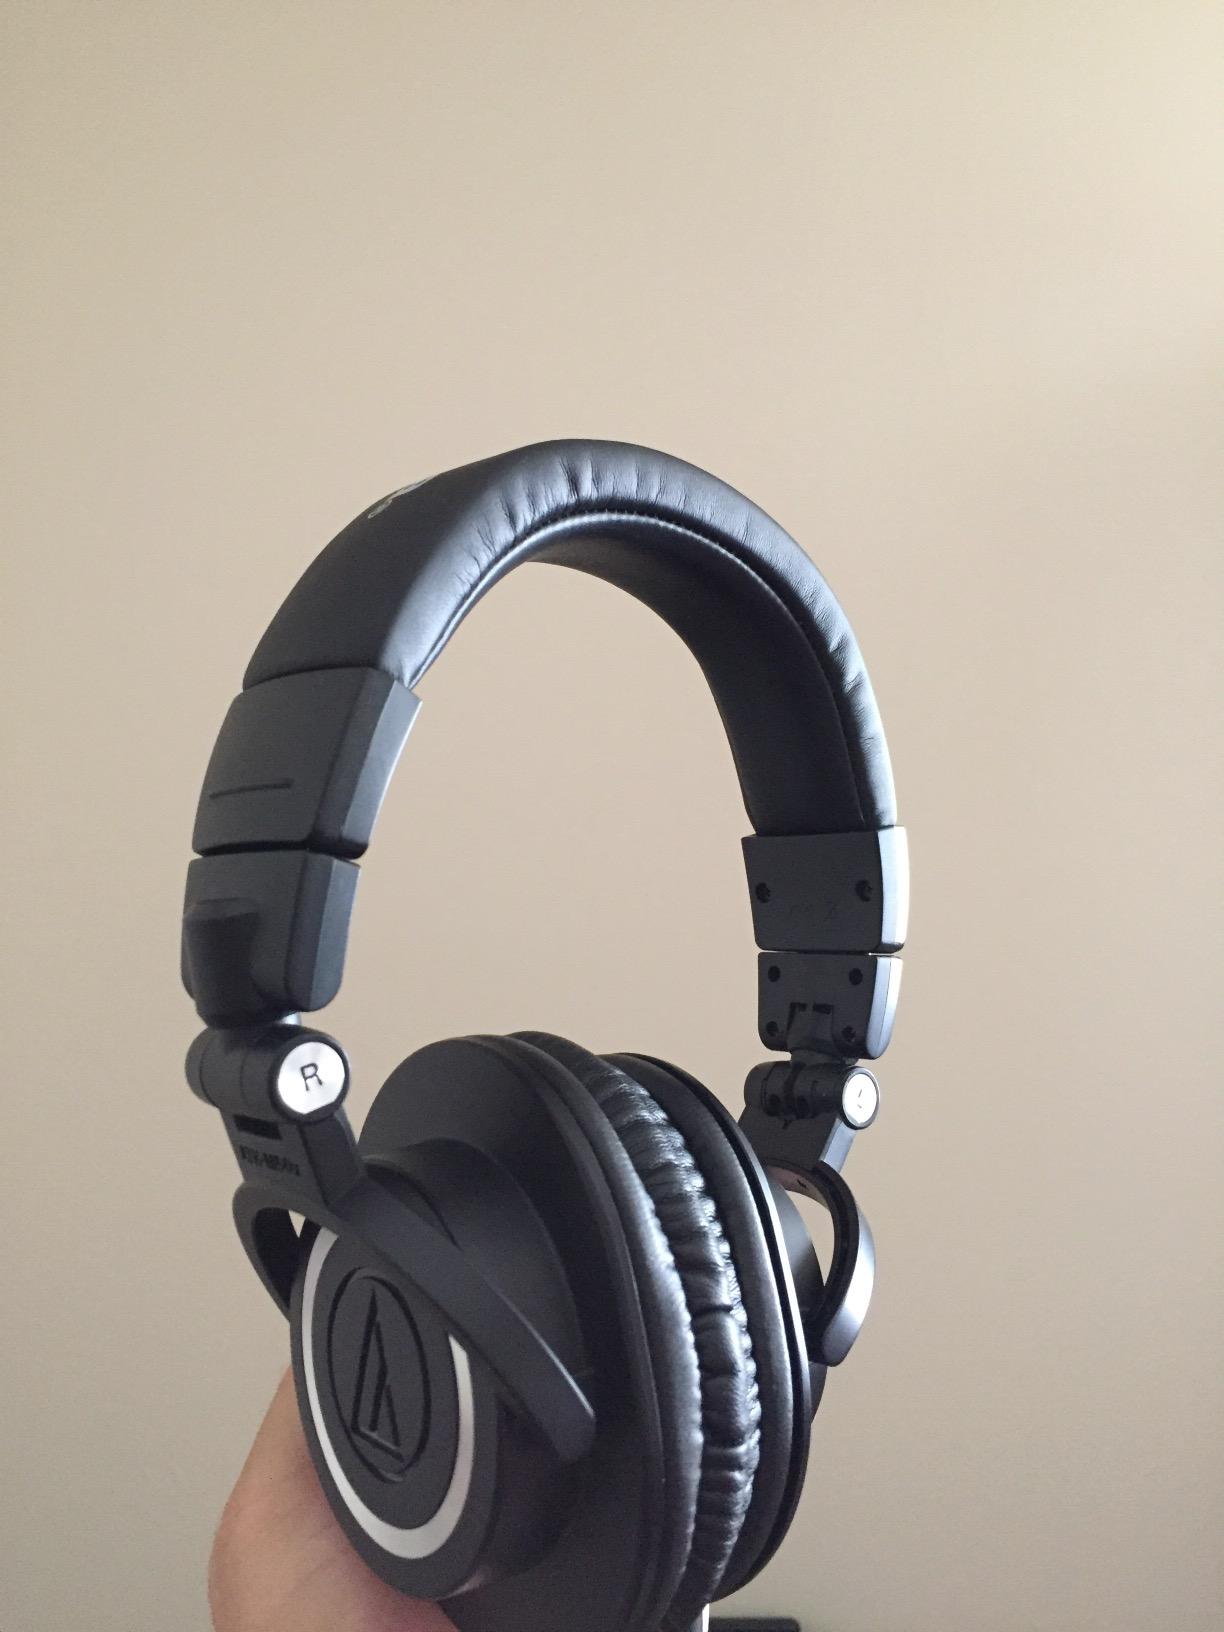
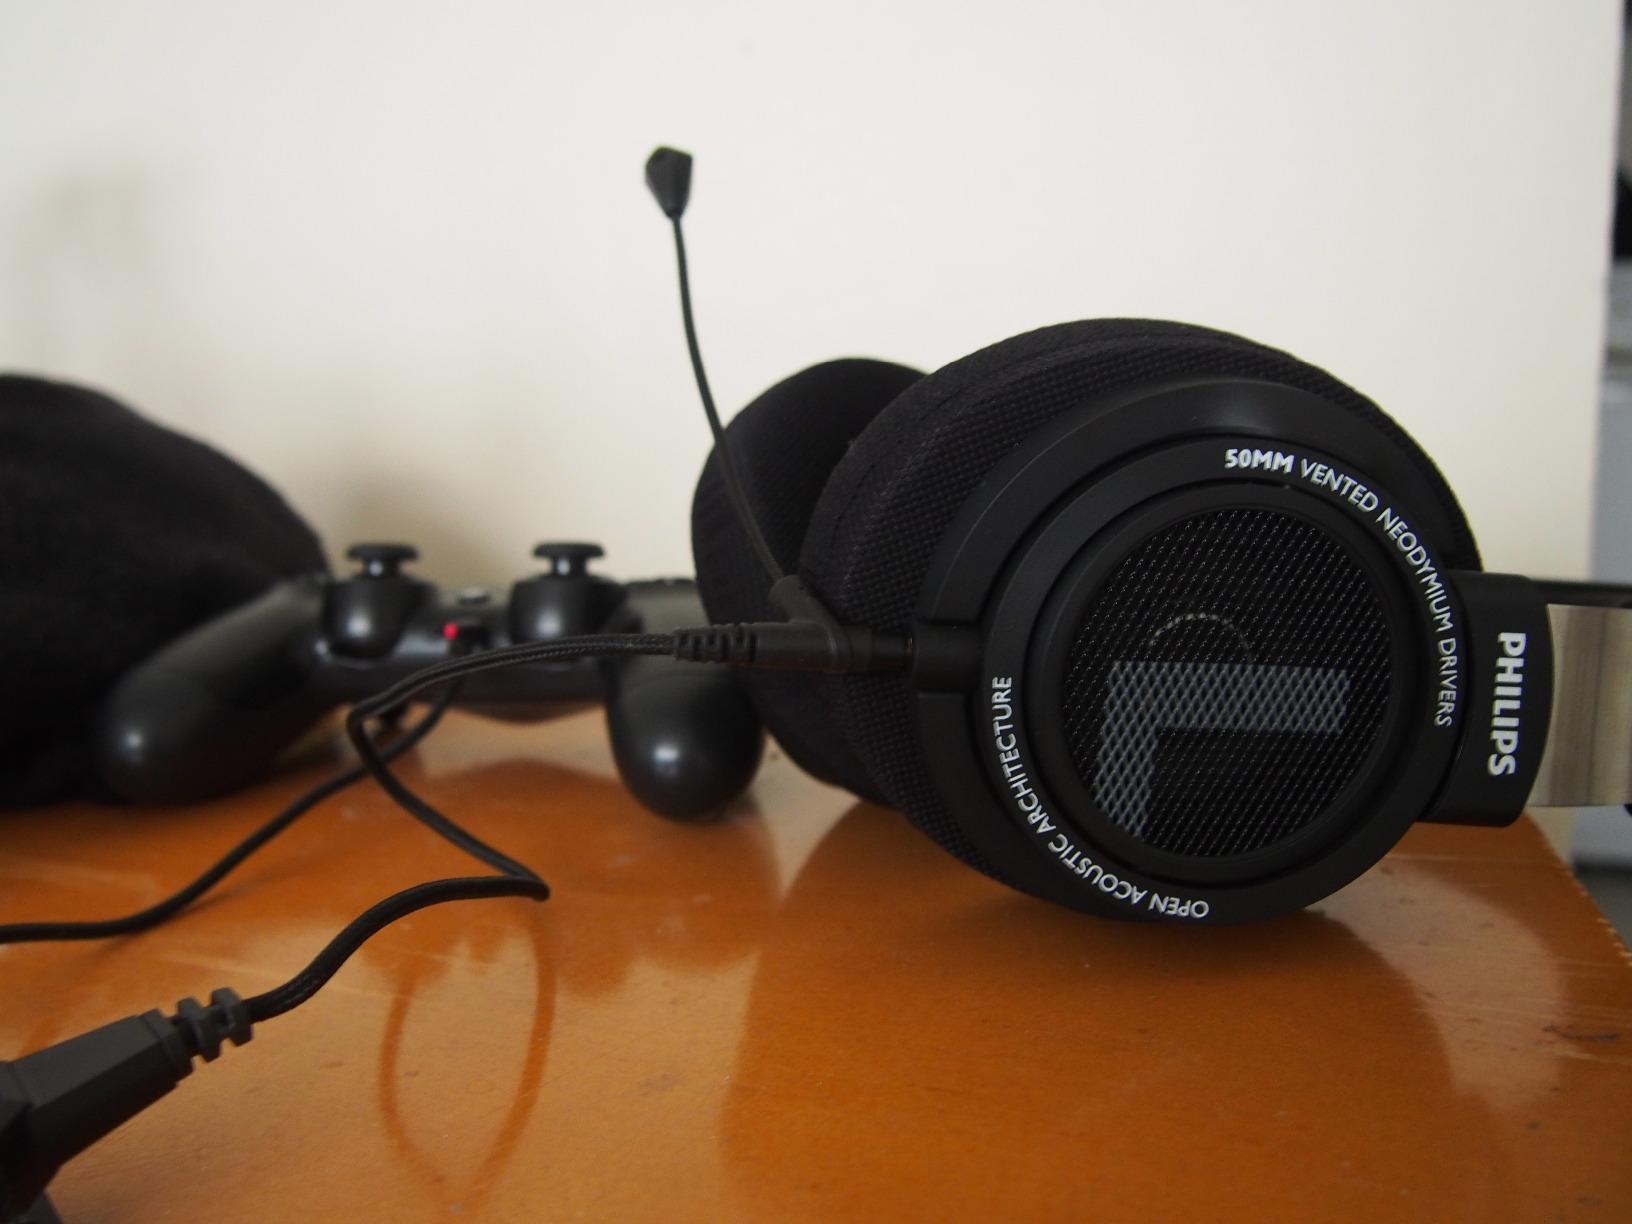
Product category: headphones
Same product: no